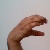
The image shows a hand gesture representing the letter 'C' in Indian Sign Language.